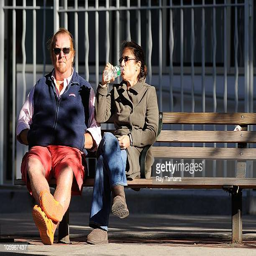
actor and woman relax on a park bench